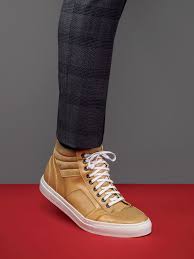
Label: Sneaker